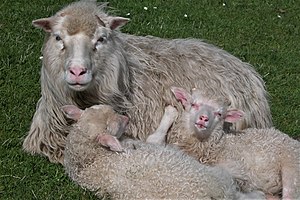
Får / Føde
Hunfår med to lam
Fåret, også kaldt tamfår, er et drøvtyggende pattedyr, der typisk holdes som husdyr. Fårets unger kaldes lam. Et ungt hunfår, der endnu ikke har fået lam kaldes et gimmerlam. Hannen kaldes for vædder. En bede er en kastreret vædder. At ilæmme et får betyder at bedække det. Fåret er drægtigt i fem måneder og læmmer normalt om foråret et til to lam. Det klippes en eller to gange årligt og giver 2-10 kilo uld afhængig af race. Ulden bruges til strikkegarn og filtning.